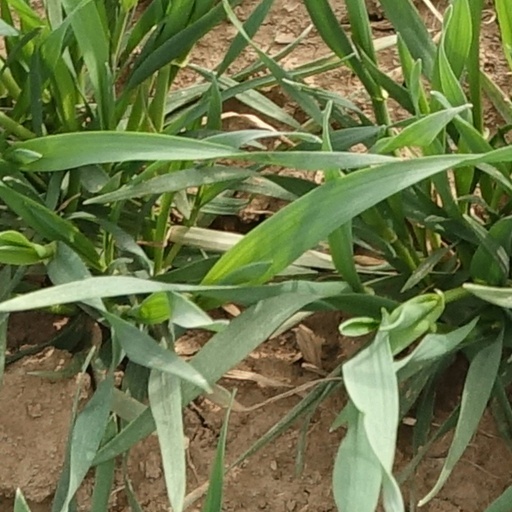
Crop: wheat